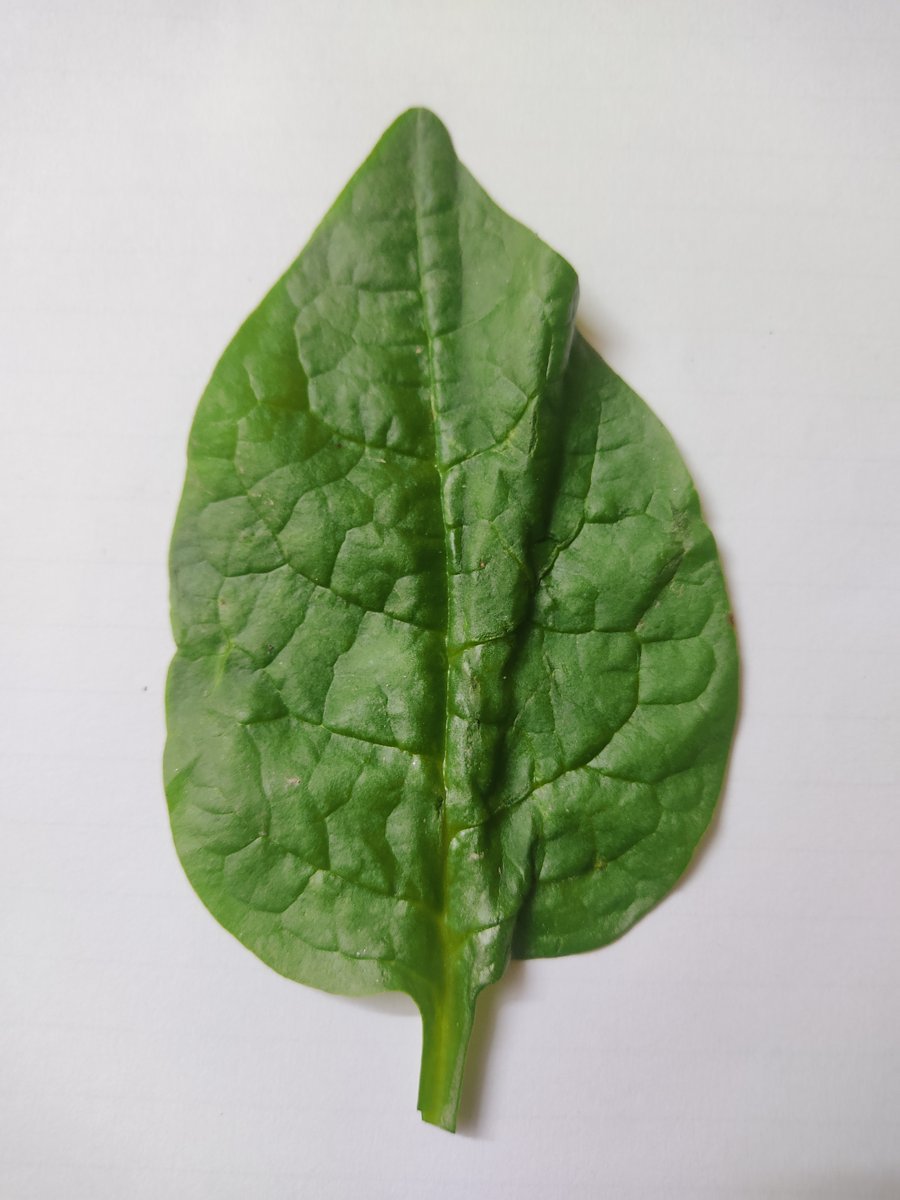
Label: Healthy-Leaf